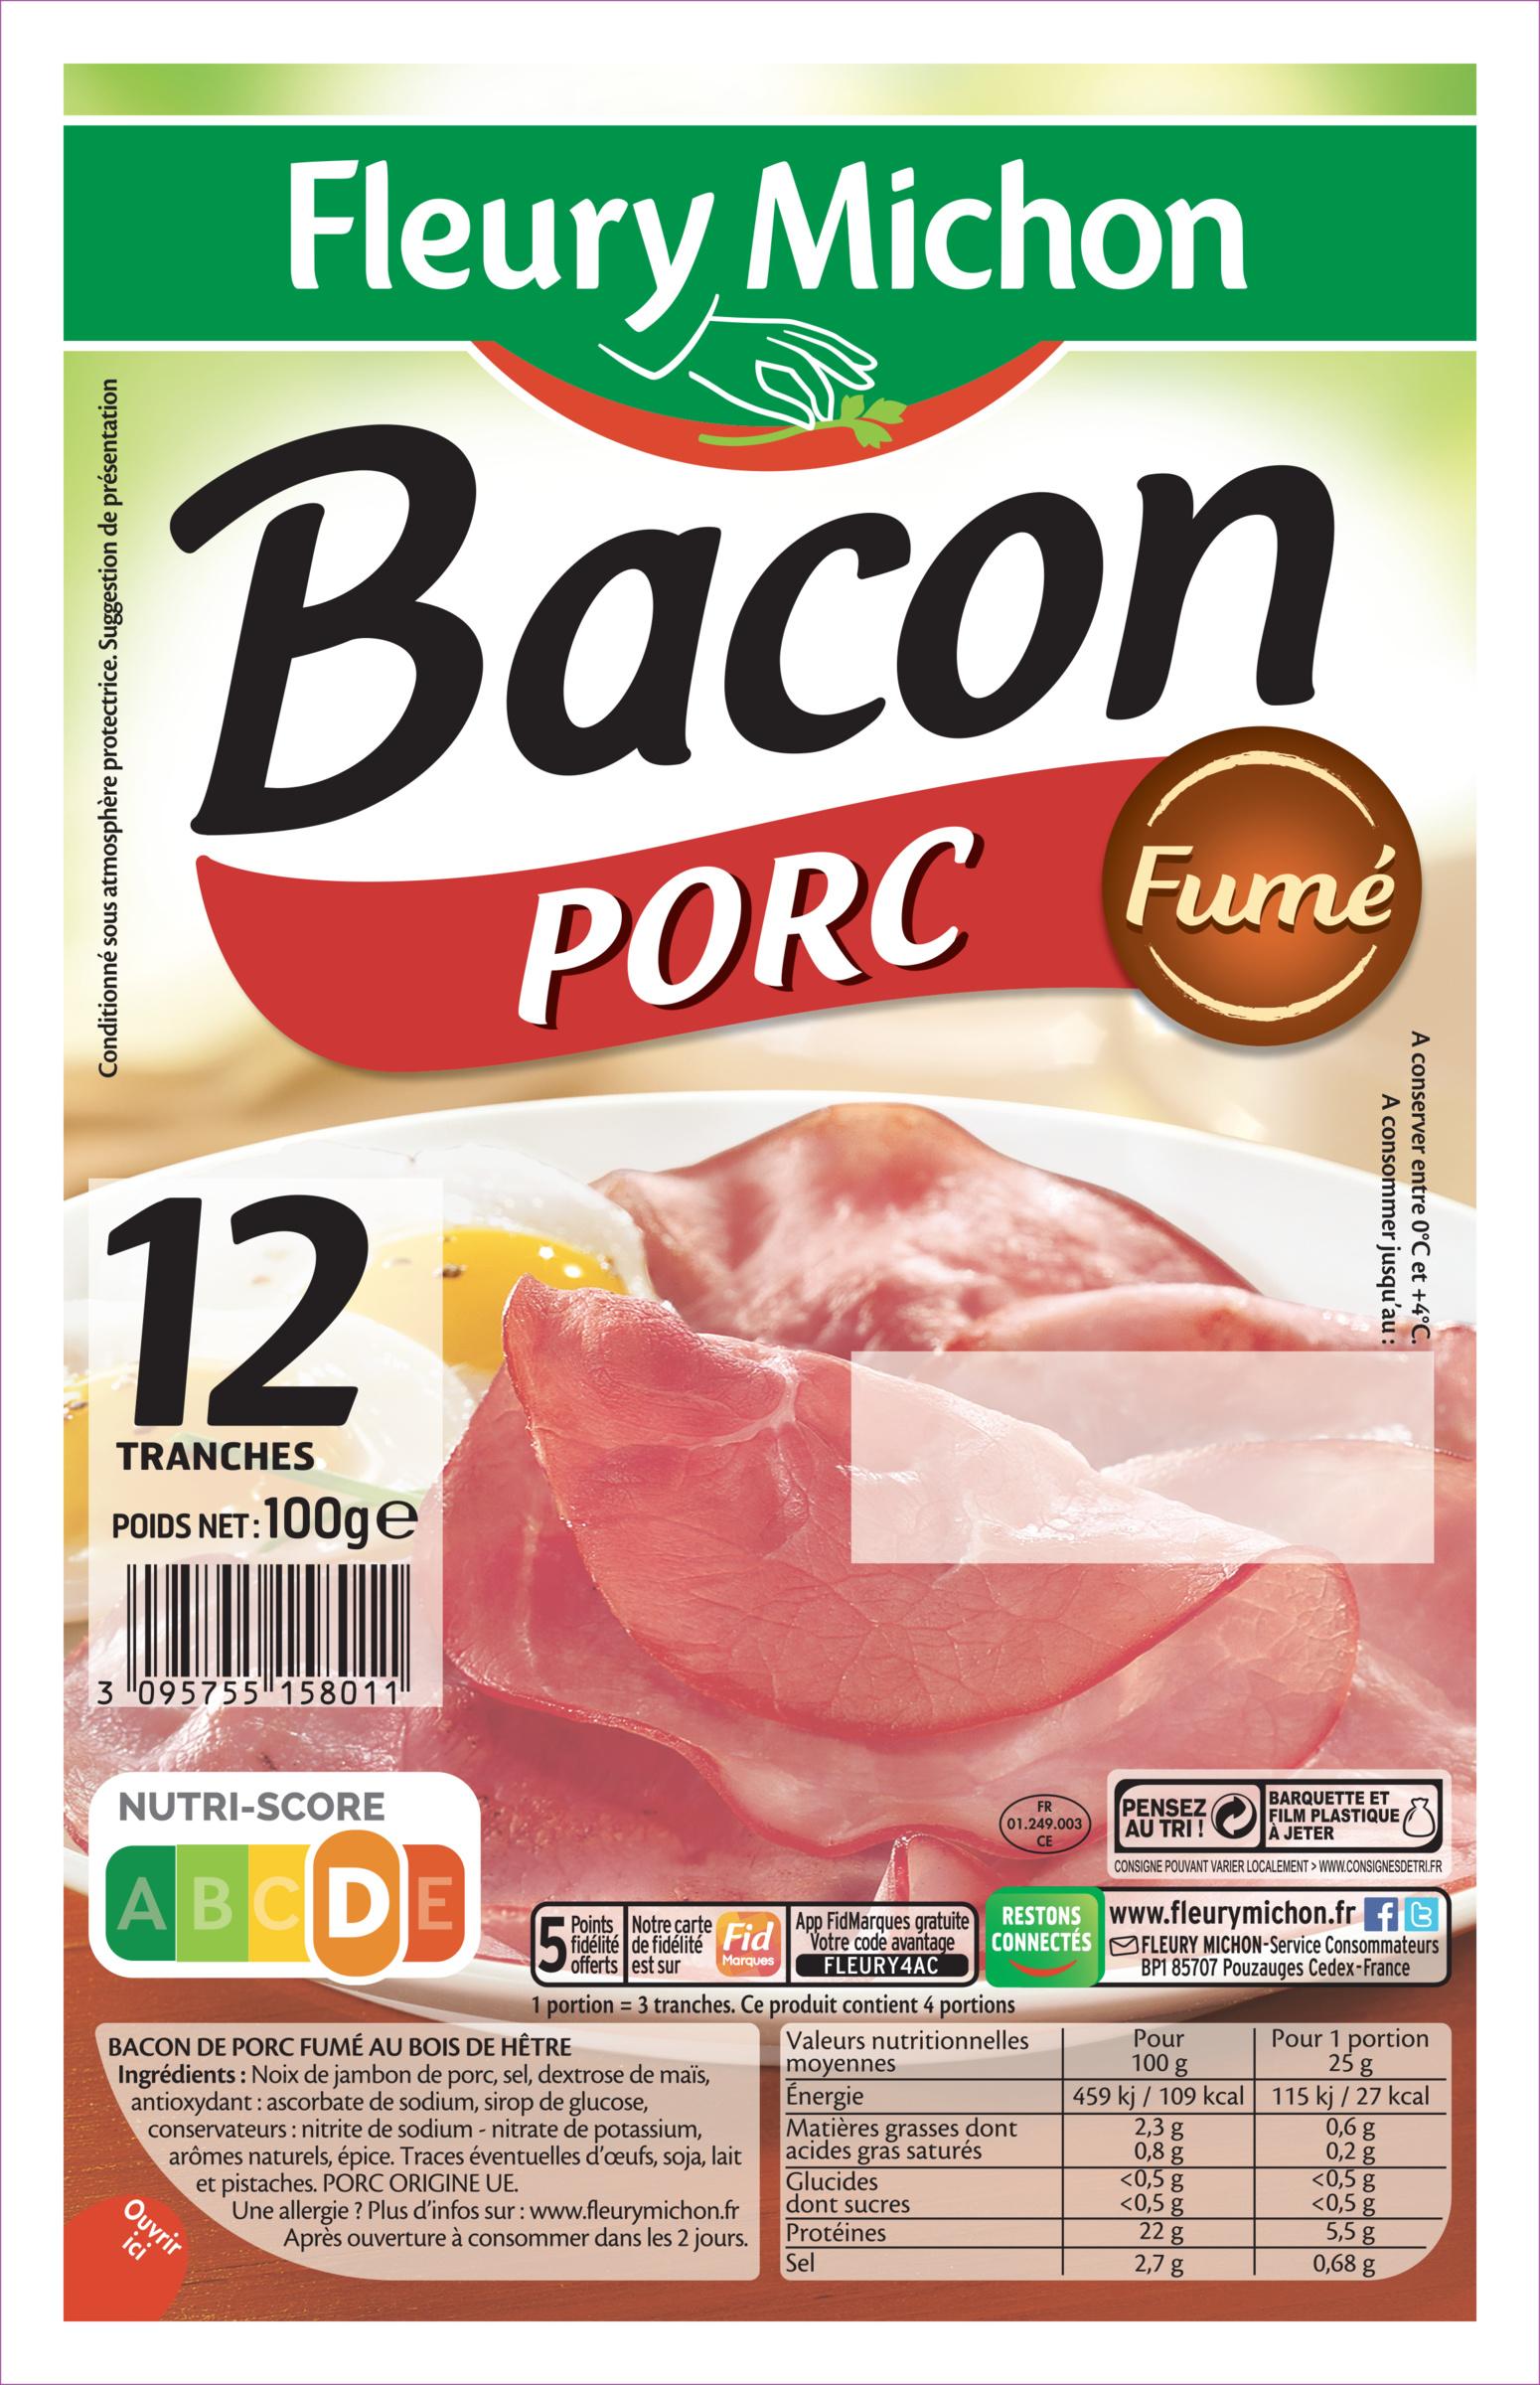
Nutri-Score label: nutriscore-d